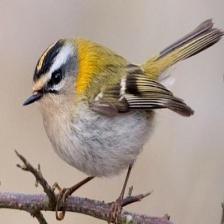
Species: COMMON FIRECREST
Scientific name: REGULUS IGNICAPILLA